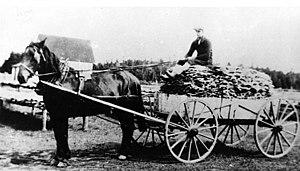
Homme transportant un chargement de morues séchées à Haut-Lamèque, au Nouveau-Brunswick, le 9 août 1928.
Haut-Lamèque est un village de la Péninsule acadienne, dans le comté de Gloucester, au nord-est de la province canadienne du Nouveau-Brunswick. Le village a le statut de DSL.